Gasometer Oberhausen

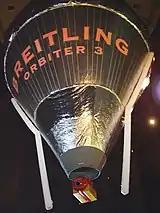
Breitling Orbiter 3 on display inside the Gasometer (2004)

Highlighting Brian Jones and Bertrand Piccard's 1999 circumnavigation by balloon, the display included their tall Breitling Orbiter 3 balloon.